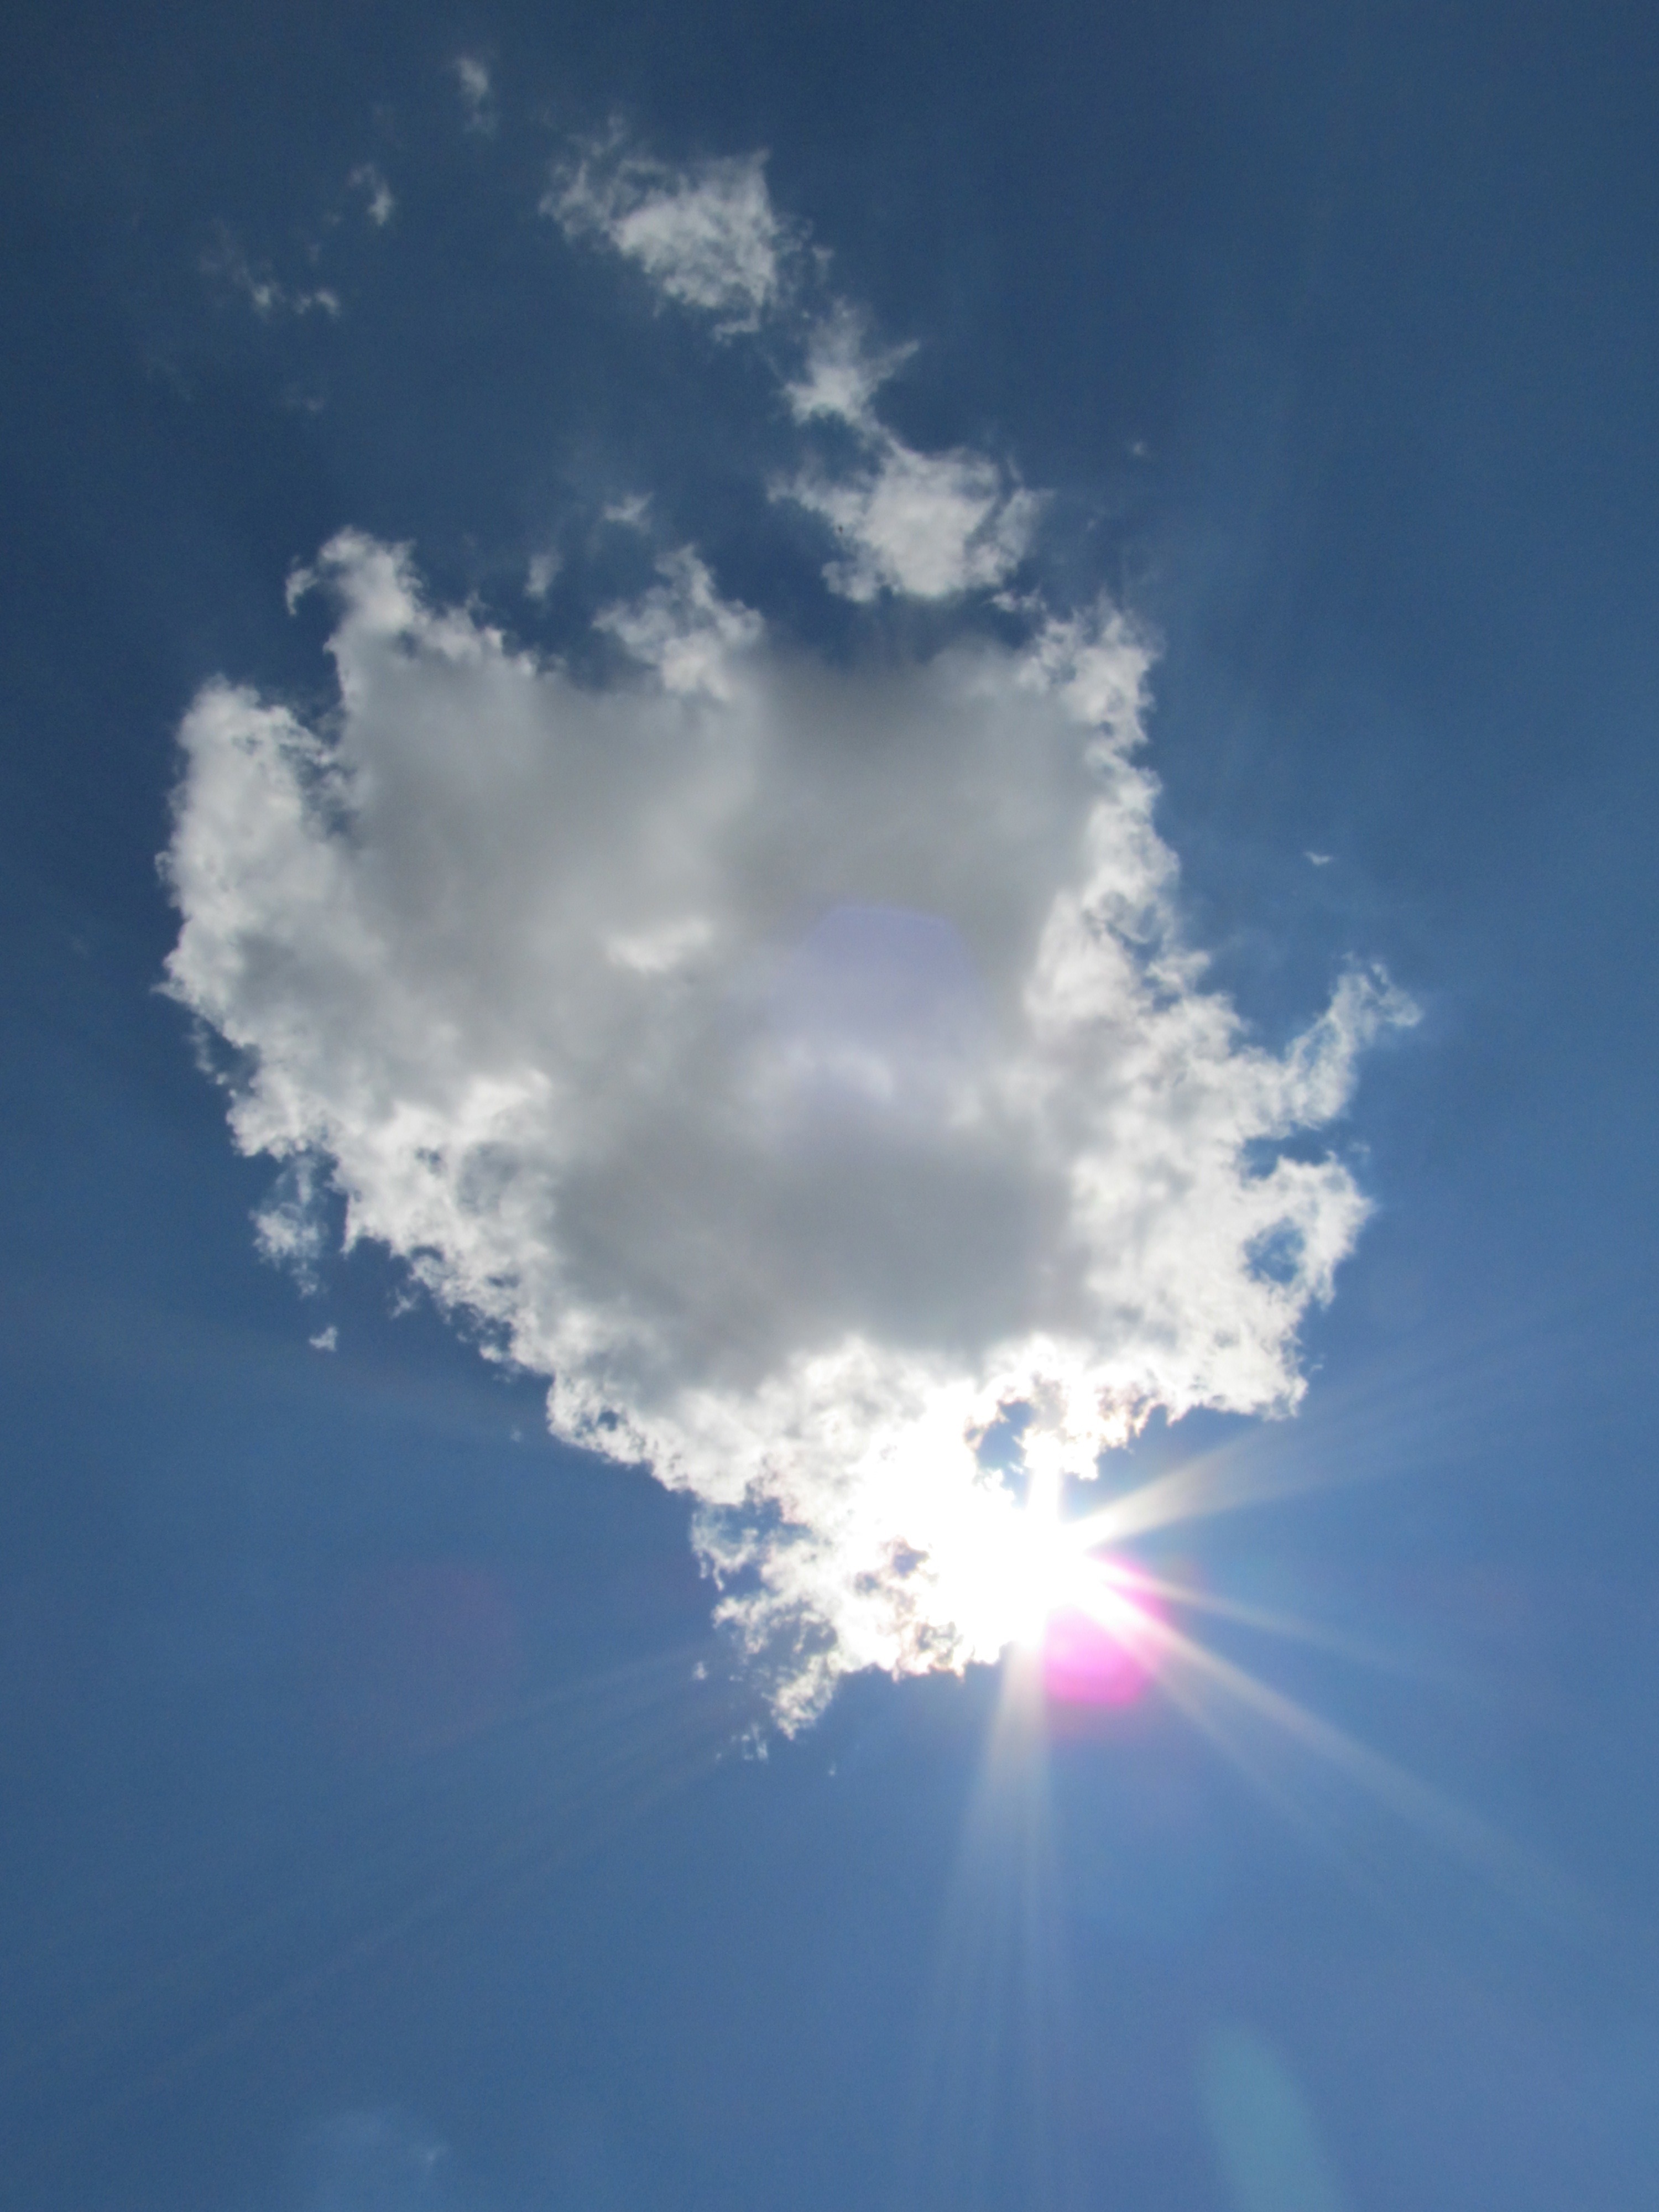
landscape, horizon, light, cloud, sky, sun, sunset, sunlight, atmosphere, daytime, heaven, romance, blue, clouds, astronomical object, meteorological phenomenon, atmosphere of earth